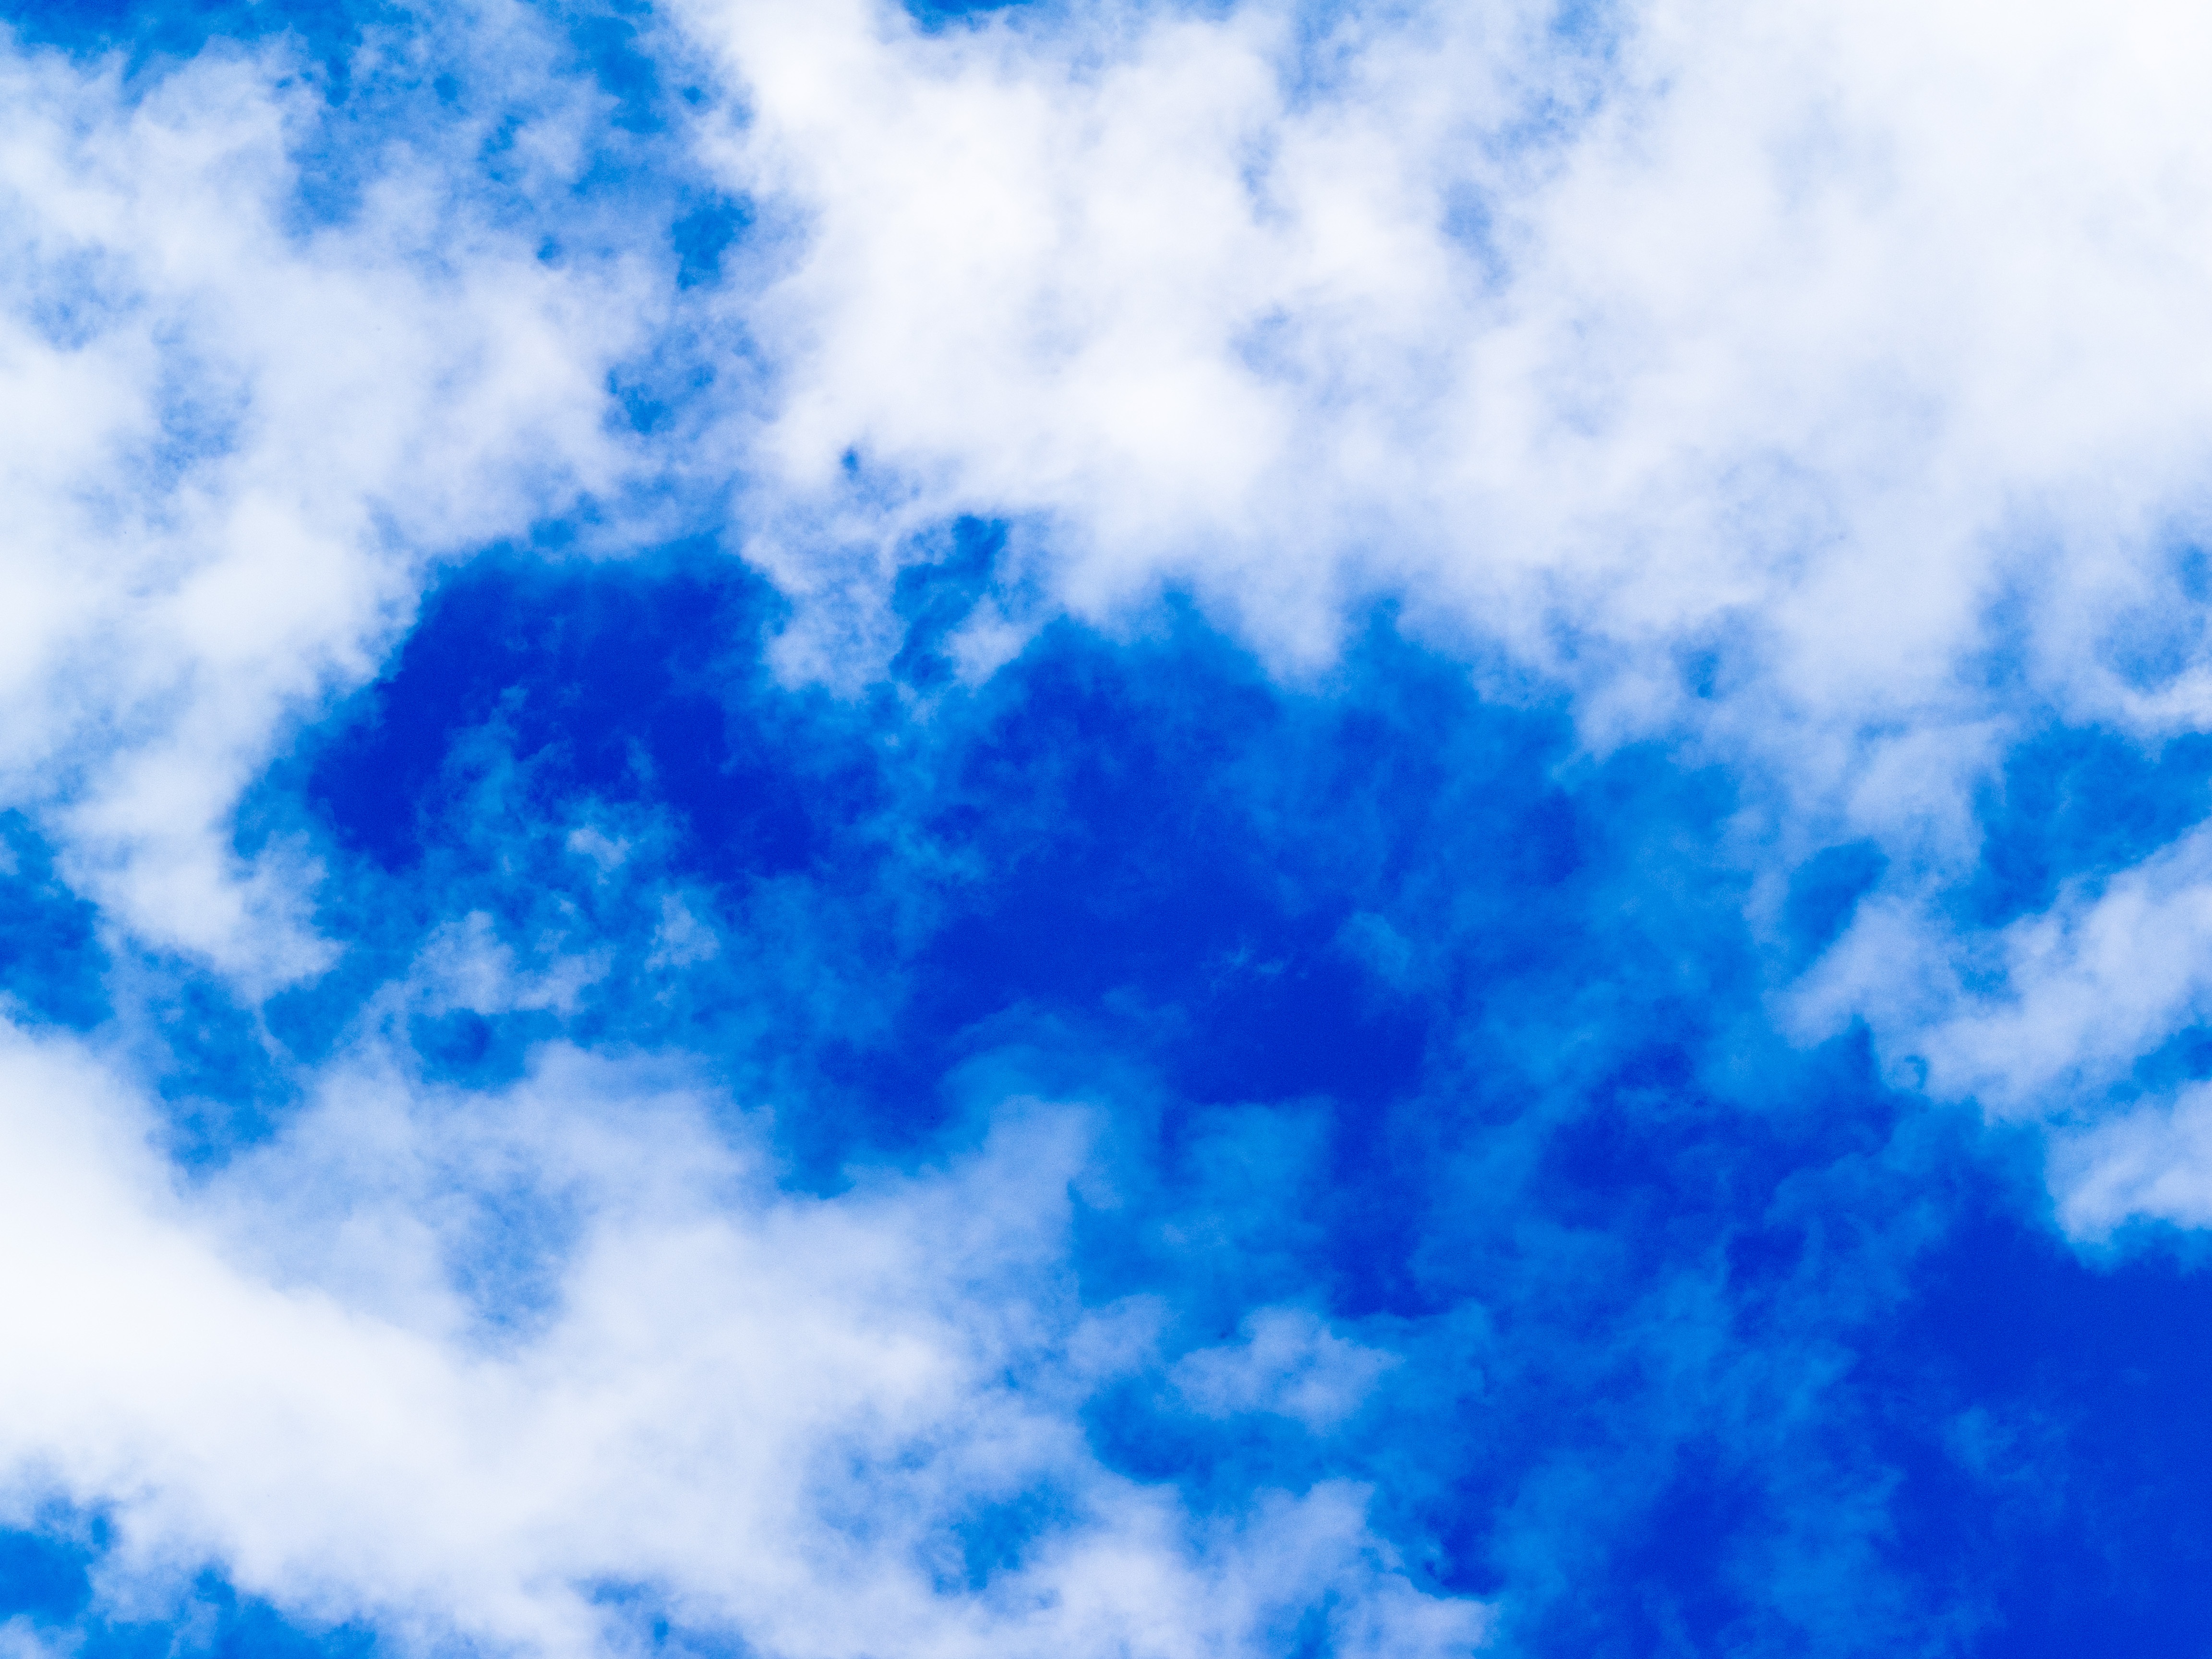
horizon, cloud, sky, white, sunlight, atmosphere, daytime, cumulus, blue, clouds, clouds form, meteorological phenomenon, atmosphere of earth